Answer in natural language. Considering the relative positions, where is green decagon houseplant (marked A) with respect to Window (marked B)? Choose between the following options: left or right
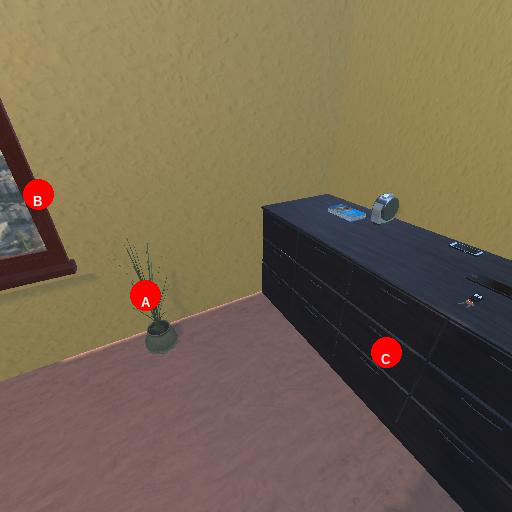
<answer>right</answer>